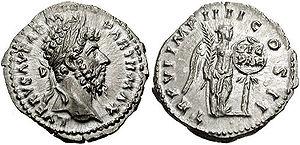
Cette page concerne l'année 166 du calendrier julien.
Lucius Aurelius Verus, né à Rome le 15 décembre 130 sous le nom de Lucius Ceionius Commodus, adopté en 138 par Antonin le Pieux sous le nom de Lucius Aelius Aurelius Commodus, est coempereur romain avec Marc Aurèle du 8 mars 161 à janvier 169, date de sa mort à Altinum en Vénétie. Il porte alors le nom et les surnoms de Imperator Caesar Lucius Aurelius Verus Augustus Armeniacus Parthicus Maximus Medicus.
La guerre romano-parthique de 161-166, aussi appelée guerre parthique de Lucius Verus, regroupe l'ensemble des campagnes supervisées par l'empereur romain Lucius Aurelius Verus entre 161 et 166 face aux Parthes du grand-roi arsacide Vologèse IV de Parthie.